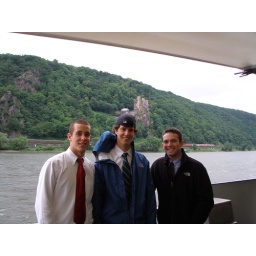
On the boat touring around Germany. David Hasselhoff is on the mountain in the background.